Barrera

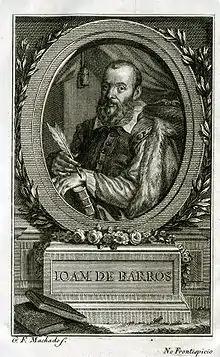
João de Barros (1496–1570), Portuguese historian.

Surnames derived from place names are divided into two broad categories; Topographic names and Habitation names. Topographic names are derived from general descriptive references to someone who lived near a physical feature such as an oak tree, a hill, a stream or a church. Habitation names are derived from pre-existing names denoting towns, villages and farmsteads. Other classes of local names include those derived from the names of rivers, individual houses with signs on them, regions and whole countries. A notable member of the name was Joao de Barros (1496-1570) the Portuguese historian, born in Visey. He was the governor of Portuguese Guinea, and is known for his monumental 'Decades' (1552-1615) the history of the Portuguese in the East Indies. Portuguese surnames share many of the features of Spanish surnames, in particular Arabic and Visigoth influence.